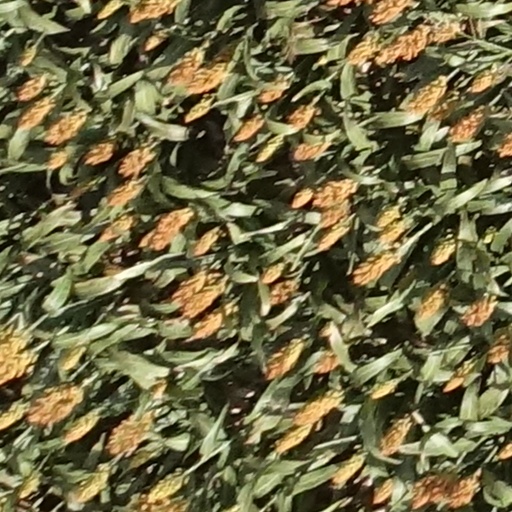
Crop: sorghum